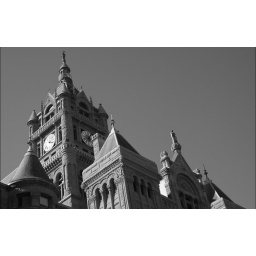
tower in the sky